Norwegian Black Powder Union

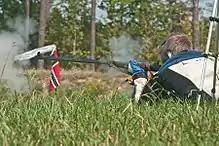
A Norwegian competitor firing his muzzleloader at 1000 yards (914.4 meters) during the 2015 MLAIC World Muzzle Loading Long Range Championships.

The Norwegian Black Powder Union, "Norwegian" Norsk Svartkruttunion (NSU), is the Norwegian association for muzzleloading competition shooting under the Muzzle Loaders Associations International Committee (MLAIC) and Muzzle Loading Association Scandinavian Committee (MLASC).